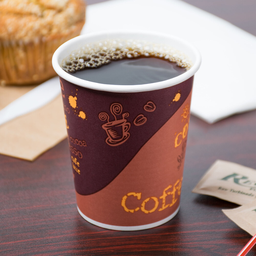
Label: cups